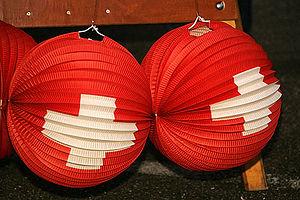
Lampions du 1er août à Reinach"
La Fête nationale suisse est la dénomination officielle de la fête nationale suisse. On parle plus simplement de fête nationale ou du 1ᵉʳ août.
Le 1ᵉʳ août, ou 1ᵉʳ aout, est le 213ᵉ jour de l’année du calendrier grégorien ; le 214ᵉ, en cas d’année bissextile. Il reste 152 jours avant la fin de l’année.